Post-Mauryan coinage

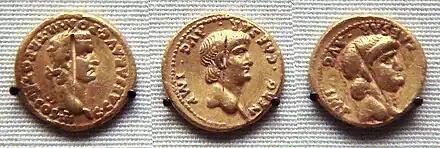
Roman gold coins excavated in Pudukottai, India. One coin of Caligula (37–41 CE), and two coins of Nero (54–68). British Museum.

Indo-Greek coinage in Gandhara would continue for nearly two centuries, until it was taken over by the coinage of the Indo-Scythians, the Indo-Parthians and the Yuezhi (future Kushans).